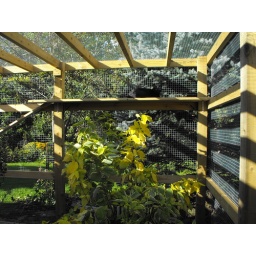
tig in cat house 4